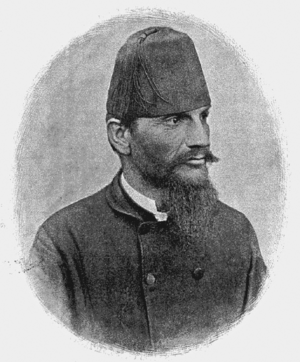
Josef Ohrwalder, né le 6 mars 1856 à Lana et mort le 7 août 1913 à Omdurman au Soudan, est un missionnaire catholique autrichien qui pénétra au Soudan, fut détenu par les mahdistes pendant dix ans et laissa des Mémoires.